Peril's Gate

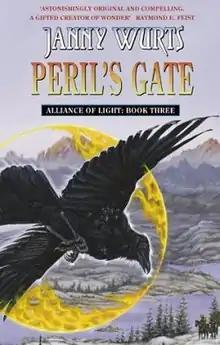
First edition

Peril's Gate is volume six of the Wars of Light and Shadow by Janny Wurts. It is also volume three of the Alliance of Light, the third story arc in the Wars of Light and Shadow.